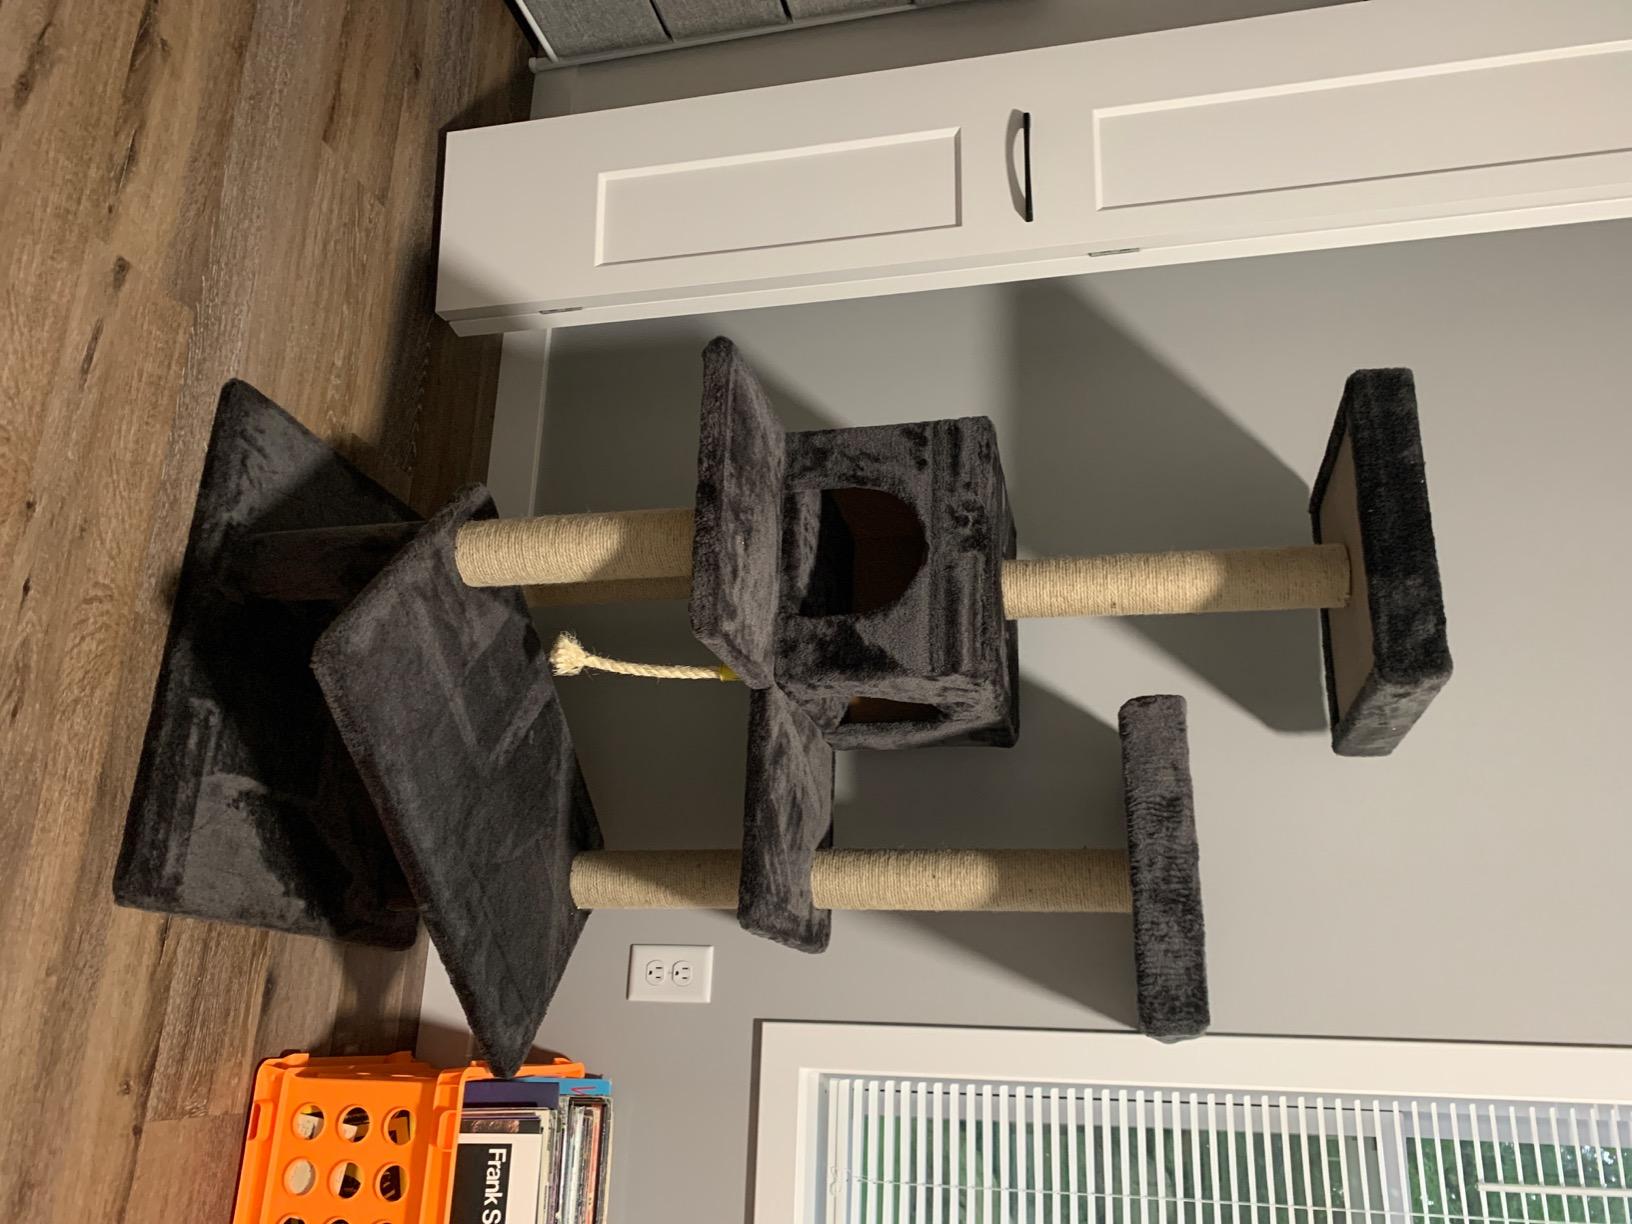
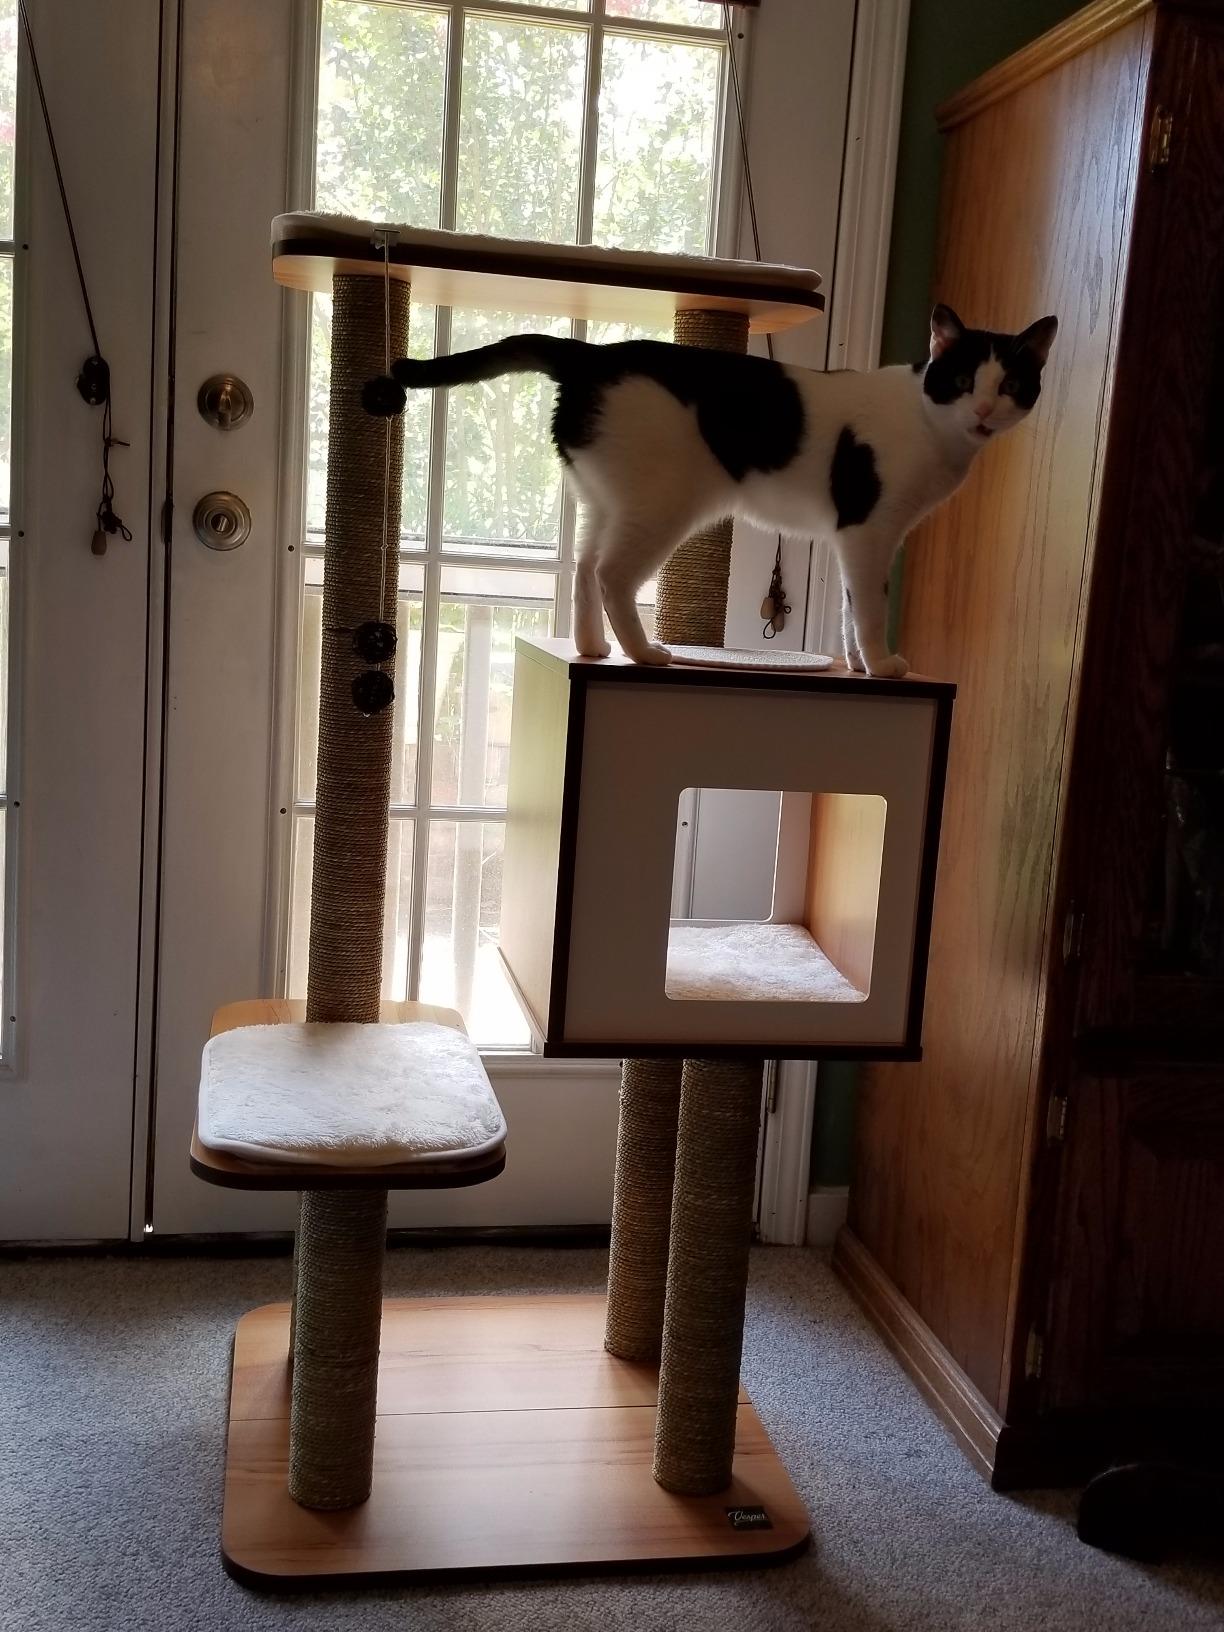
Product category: items_cat tree
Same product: no